Rosa Whitaker

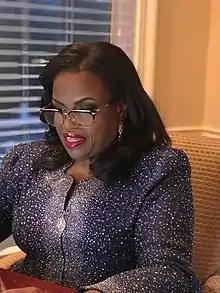
Rosa Whitaker in 2019

Rosa Whitaker Duncan-Williams is an American former trade negotiator who served as the first Assistant US Trade Representative for Africa in the administrations of Presidents Bill Clinton and George W. Bush. She now runs a consulting firm, The Whitaker Group.